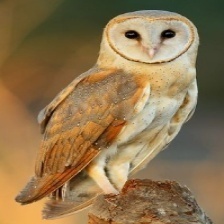
Species: BARN OWL
Scientific name: TYTO ALBA
ImageNet parent category: great_grey_owl